Maniots

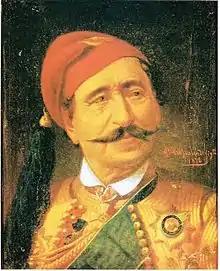
Nikolaos Pierrakos Mavromichalis, fighter during the Greek War of Independence

On March 21, an army of 2,000 Maniots under the command of Petros Mavromichalis, Theodoros Kolokotronis, and Papaflessas marched towards Kalamata. On March 23, they captured the city. From Kalamata, Mavromichalis wrote letters to the states of Europe, informing them of what the Greeks were doing and signing them as "Commander in Chief of the Spartan Forces". The Messenian Senate was also held in Kalamata. Kolokotronis wanted to attack Tripolitsa and capture the main Turkish city in the Peloponnese. However, Mavromichalis wanted to capture the smaller towns first and then take Tripolitsa. The Senate agreed with Mavromichalis, and the Maniots attacked the Turks of Messenia and Laconia.